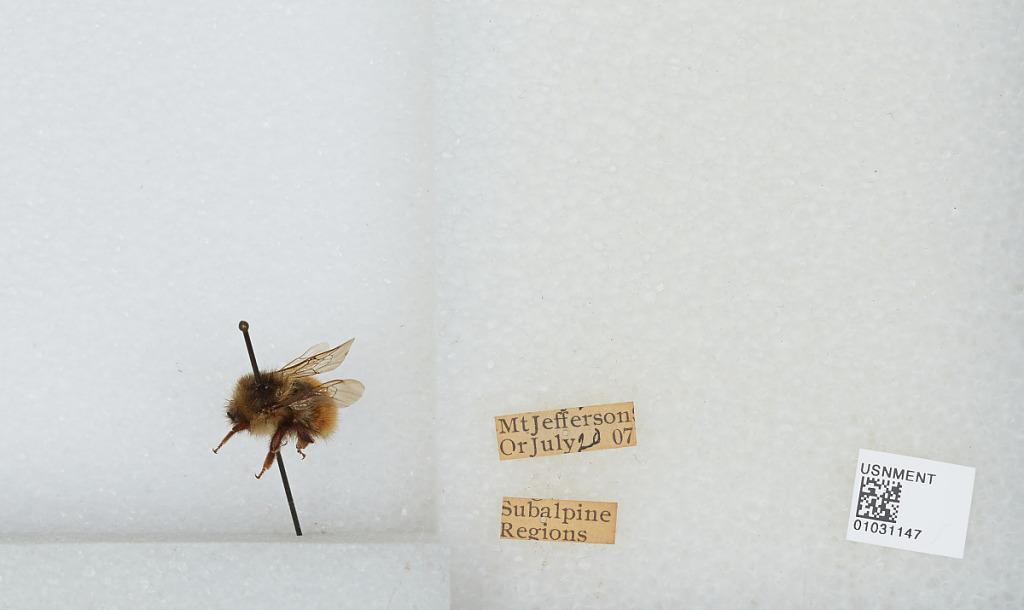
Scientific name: Bombus (Pyrobombus) melanopygus Nylander
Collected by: J. Bridwell
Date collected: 1907-7-20
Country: United States
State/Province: Oregon
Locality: Mount Jefferson
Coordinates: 44.6742, -121.799